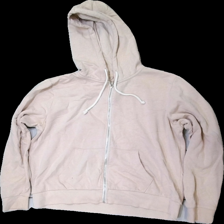
View: front
Type: Hoodie
Category: Ladies
Brand: H&M
Colors: Pink
Material: 51% polyester 49% cotton
Cut: Regular
Season: All
Damage location: top center
Damage 2 location: middle right
Damage 3 location: top center
Price range: <50
Recommended usage: Export
Description: rosa hoodie med dragkedja, nopprig